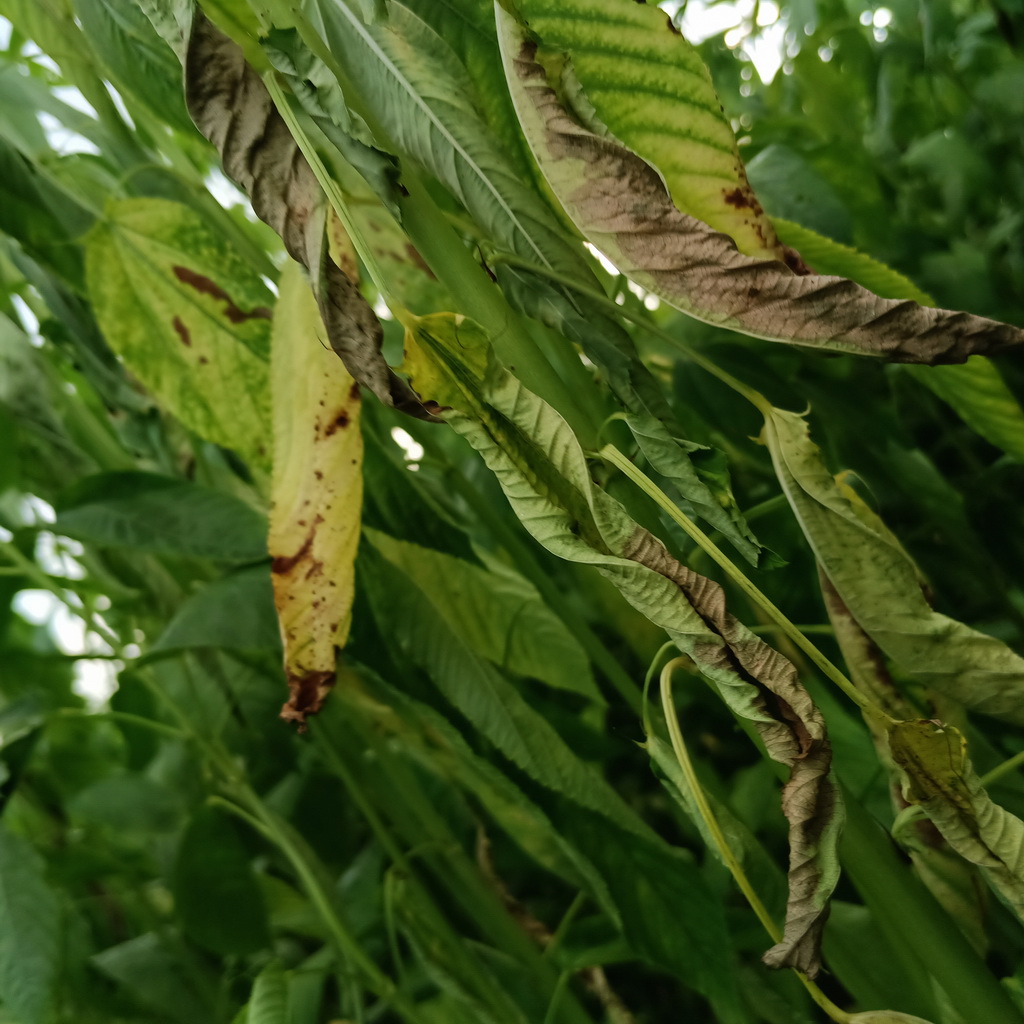
Label: Dieback